The Yanks Are Coming (1942 film)

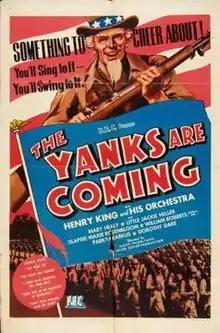

The Yanks Are Coming is a 1942 American patriotic musical film from Poverty Row studio Producers Releasing Corporation directed by Alexis Thurn-Taxis.